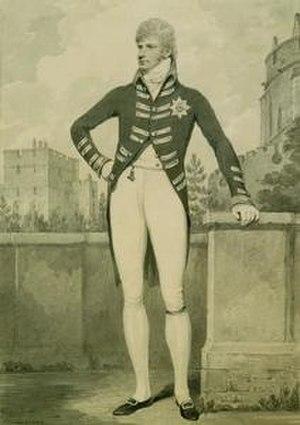
Ernest-Auguste Iᵉʳ, duc de Cumberland et Teviotdale et roi de Hanovre, est né le 5 juin 1771 au palais de Buckingham, à Londres, et mort le 18 novembre 1851 à Hanovre. Membre de la famille royale britannique, Ernest-Auguste Iᵉʳ règne sur le royaume de Hanovre du 20 juin 1837 à sa mort.